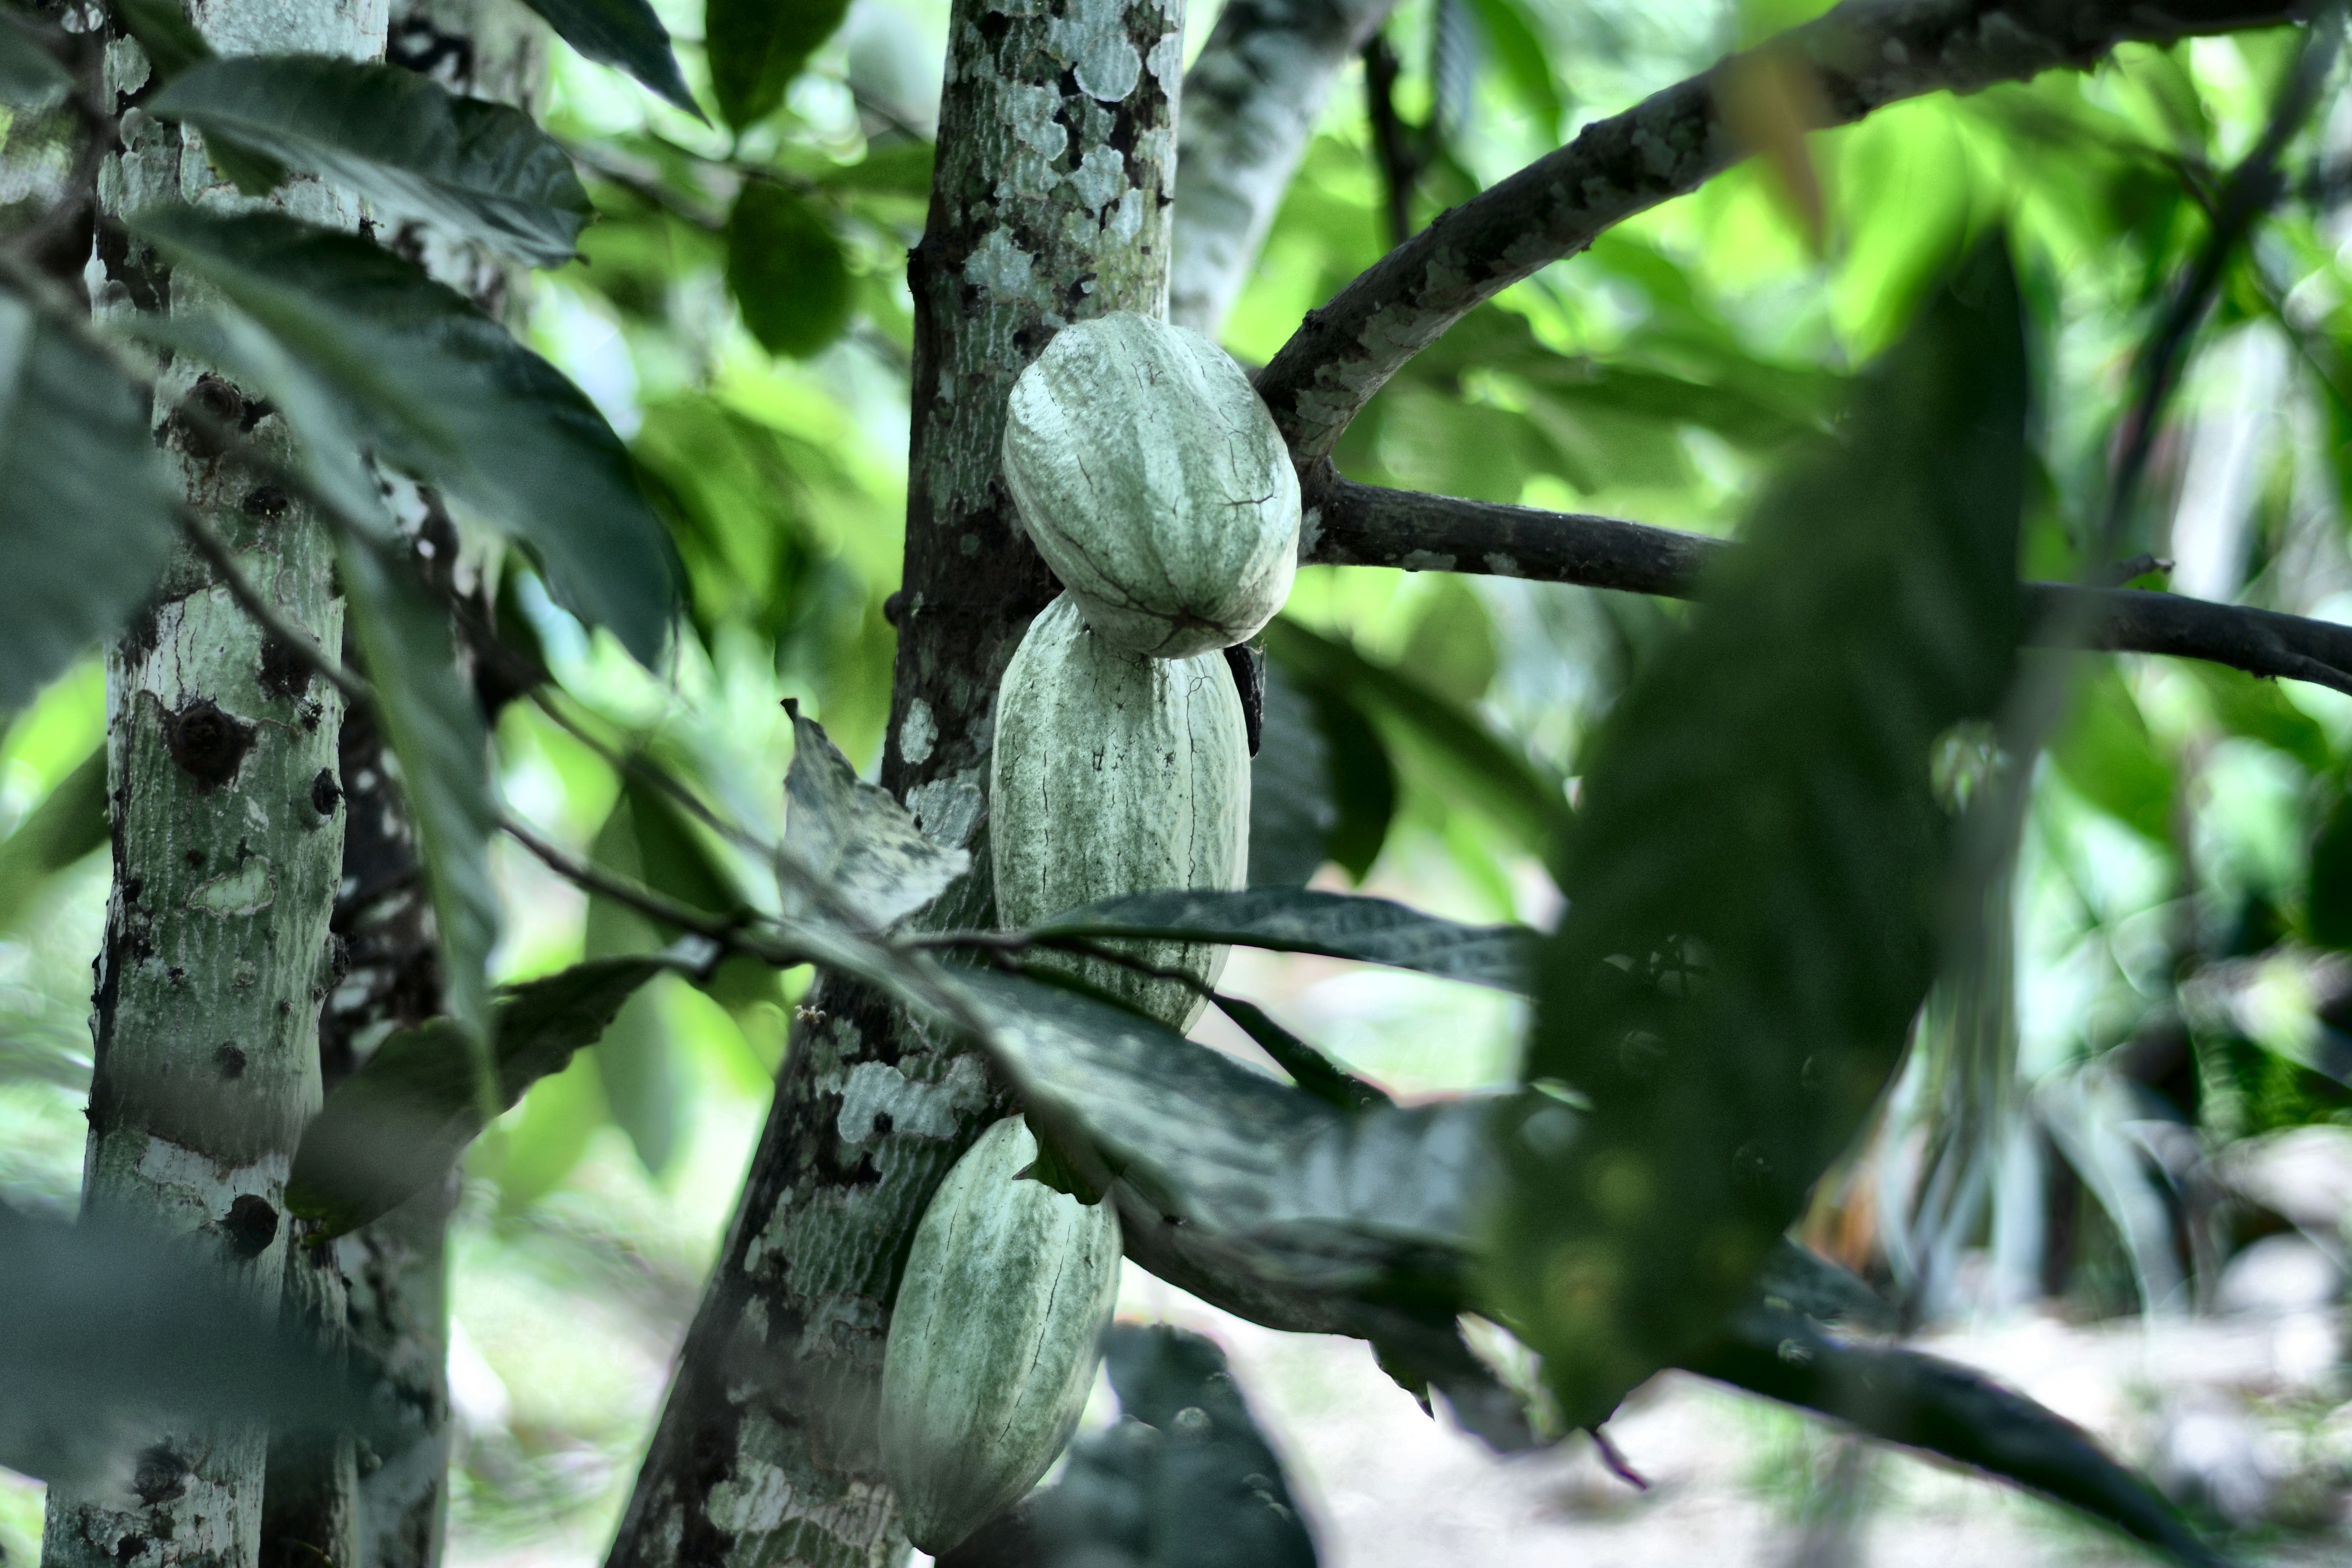
Maturity: unmature
Variety: Guiana